Junction Park State School

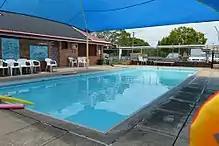
Smaller 1910 swimming pool, 2015

From 30 April 1888 the Thompson Estate Provisional School No. 514 was conducted in a rented four-room cottage in Oxford Street (now between the Pacific Motorway and Norman Creek). A provisional school could be opened with as few as 15 (later 12) pupils. The Board of General Education gave financial assistance to local committees to set up and maintain these schools. The local committee provided a building and found a teacher, and the Board paid the teacher's salary relative to the number of pupils. If the district or town developed, provisional schools were raised to state school status, with purpose-designed school buildings and teacher residences attracting better qualified and more experienced teachers. The school, under Kathleen Barry, initially had 52 pupils, rising to 173 by December 1888. In January 1889 James Joseph Dempsey (head teacher of the school until 1923) replaced Barry, and upon reaching 200 pupils the school was moved to a hall in Regent Street (west of Oxford Street) in August 1889. The school became Thompson Estate State School in January 1891. The delay in the school being upgraded from provisional to state school, despite its rapidly increasing enrolment, was due to the school committee initially being unable to raise the required financial contribution.